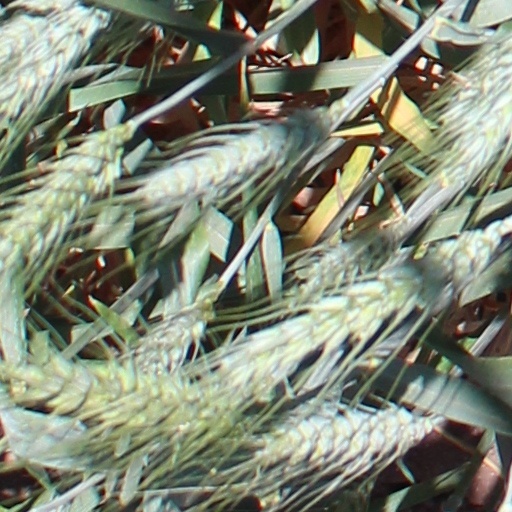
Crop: wheat